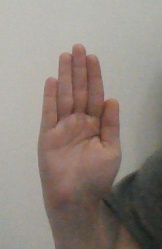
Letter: seen